Fall River, Massachusetts minor league baseball history

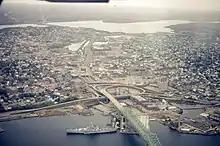
(2020) Aerial view. Fall River, Massachusetts

The Fall River Indians placed third in the six–team 1898 Class B New England League standings. Fall River ended with a 28–25 record under Manager Phenomenal Smith, finishing 6.5 games behind the first place Brockton Shoemakers and percentage points behind the second place Pawtucket Tigers. On June 22, 1898, Indians pitcher Tom Flanagan threw a no–hitter. Flanagan defeated the Brockton Shoemakers 5–0.